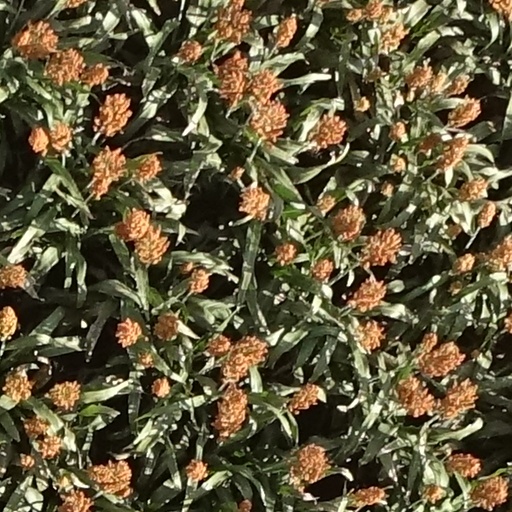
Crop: sorghum